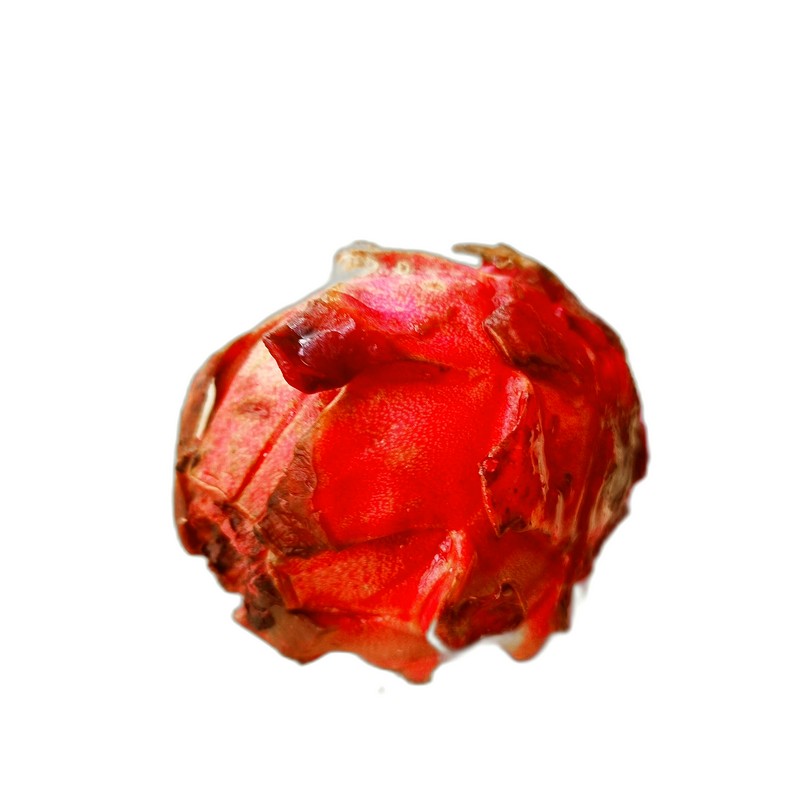
Label: Defect Dragon Fruit